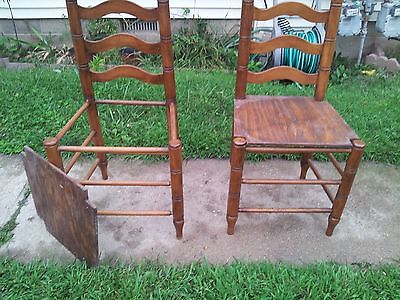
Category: table